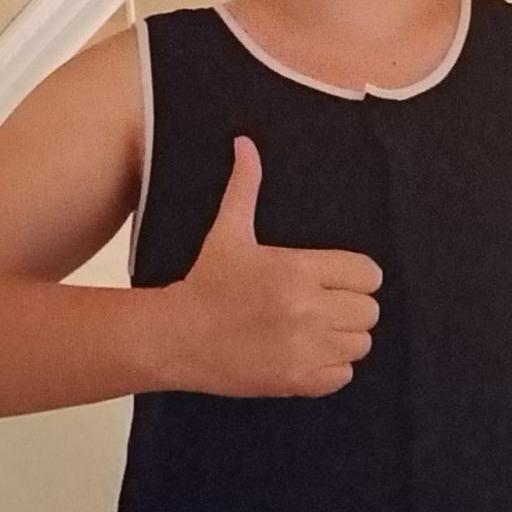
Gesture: like